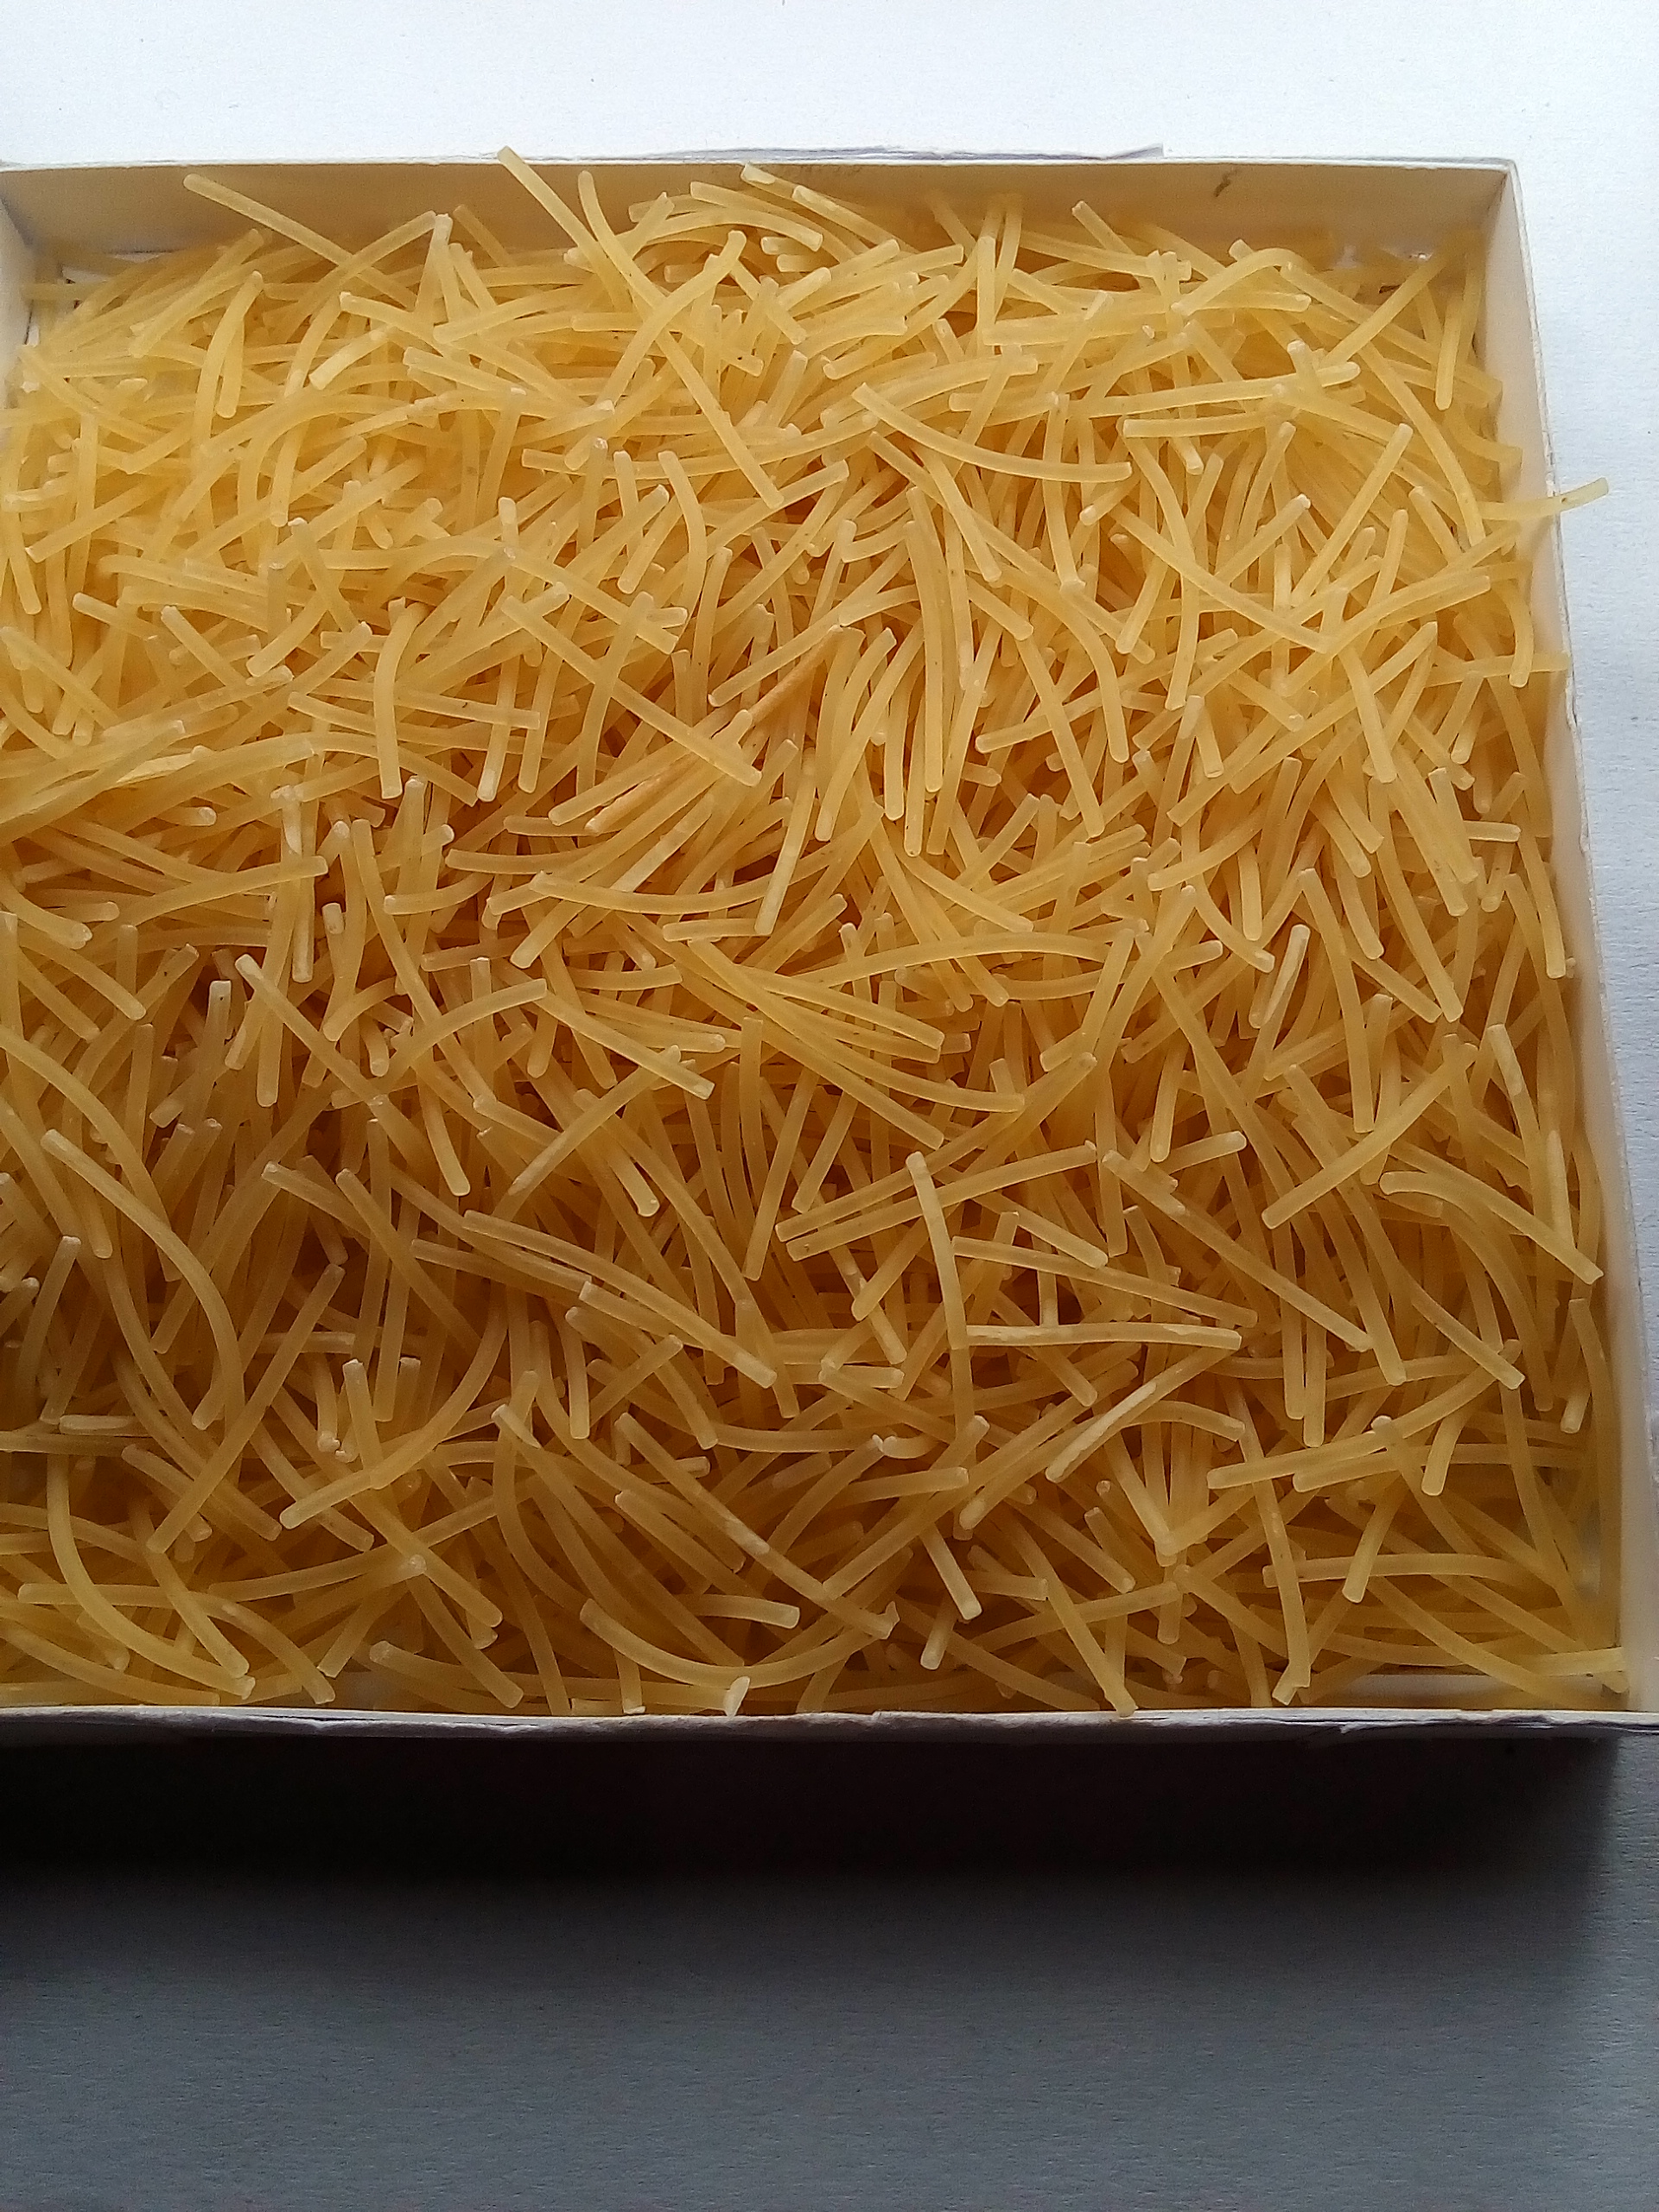
Rice seed variety: Unknown